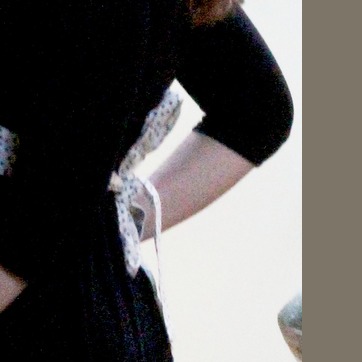
Material: skin